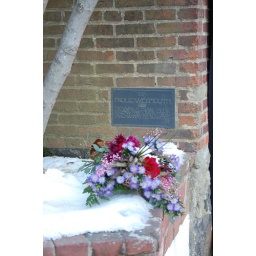
The museum put up long black curtains outside in memory and people were dropping off flowers outside the doors